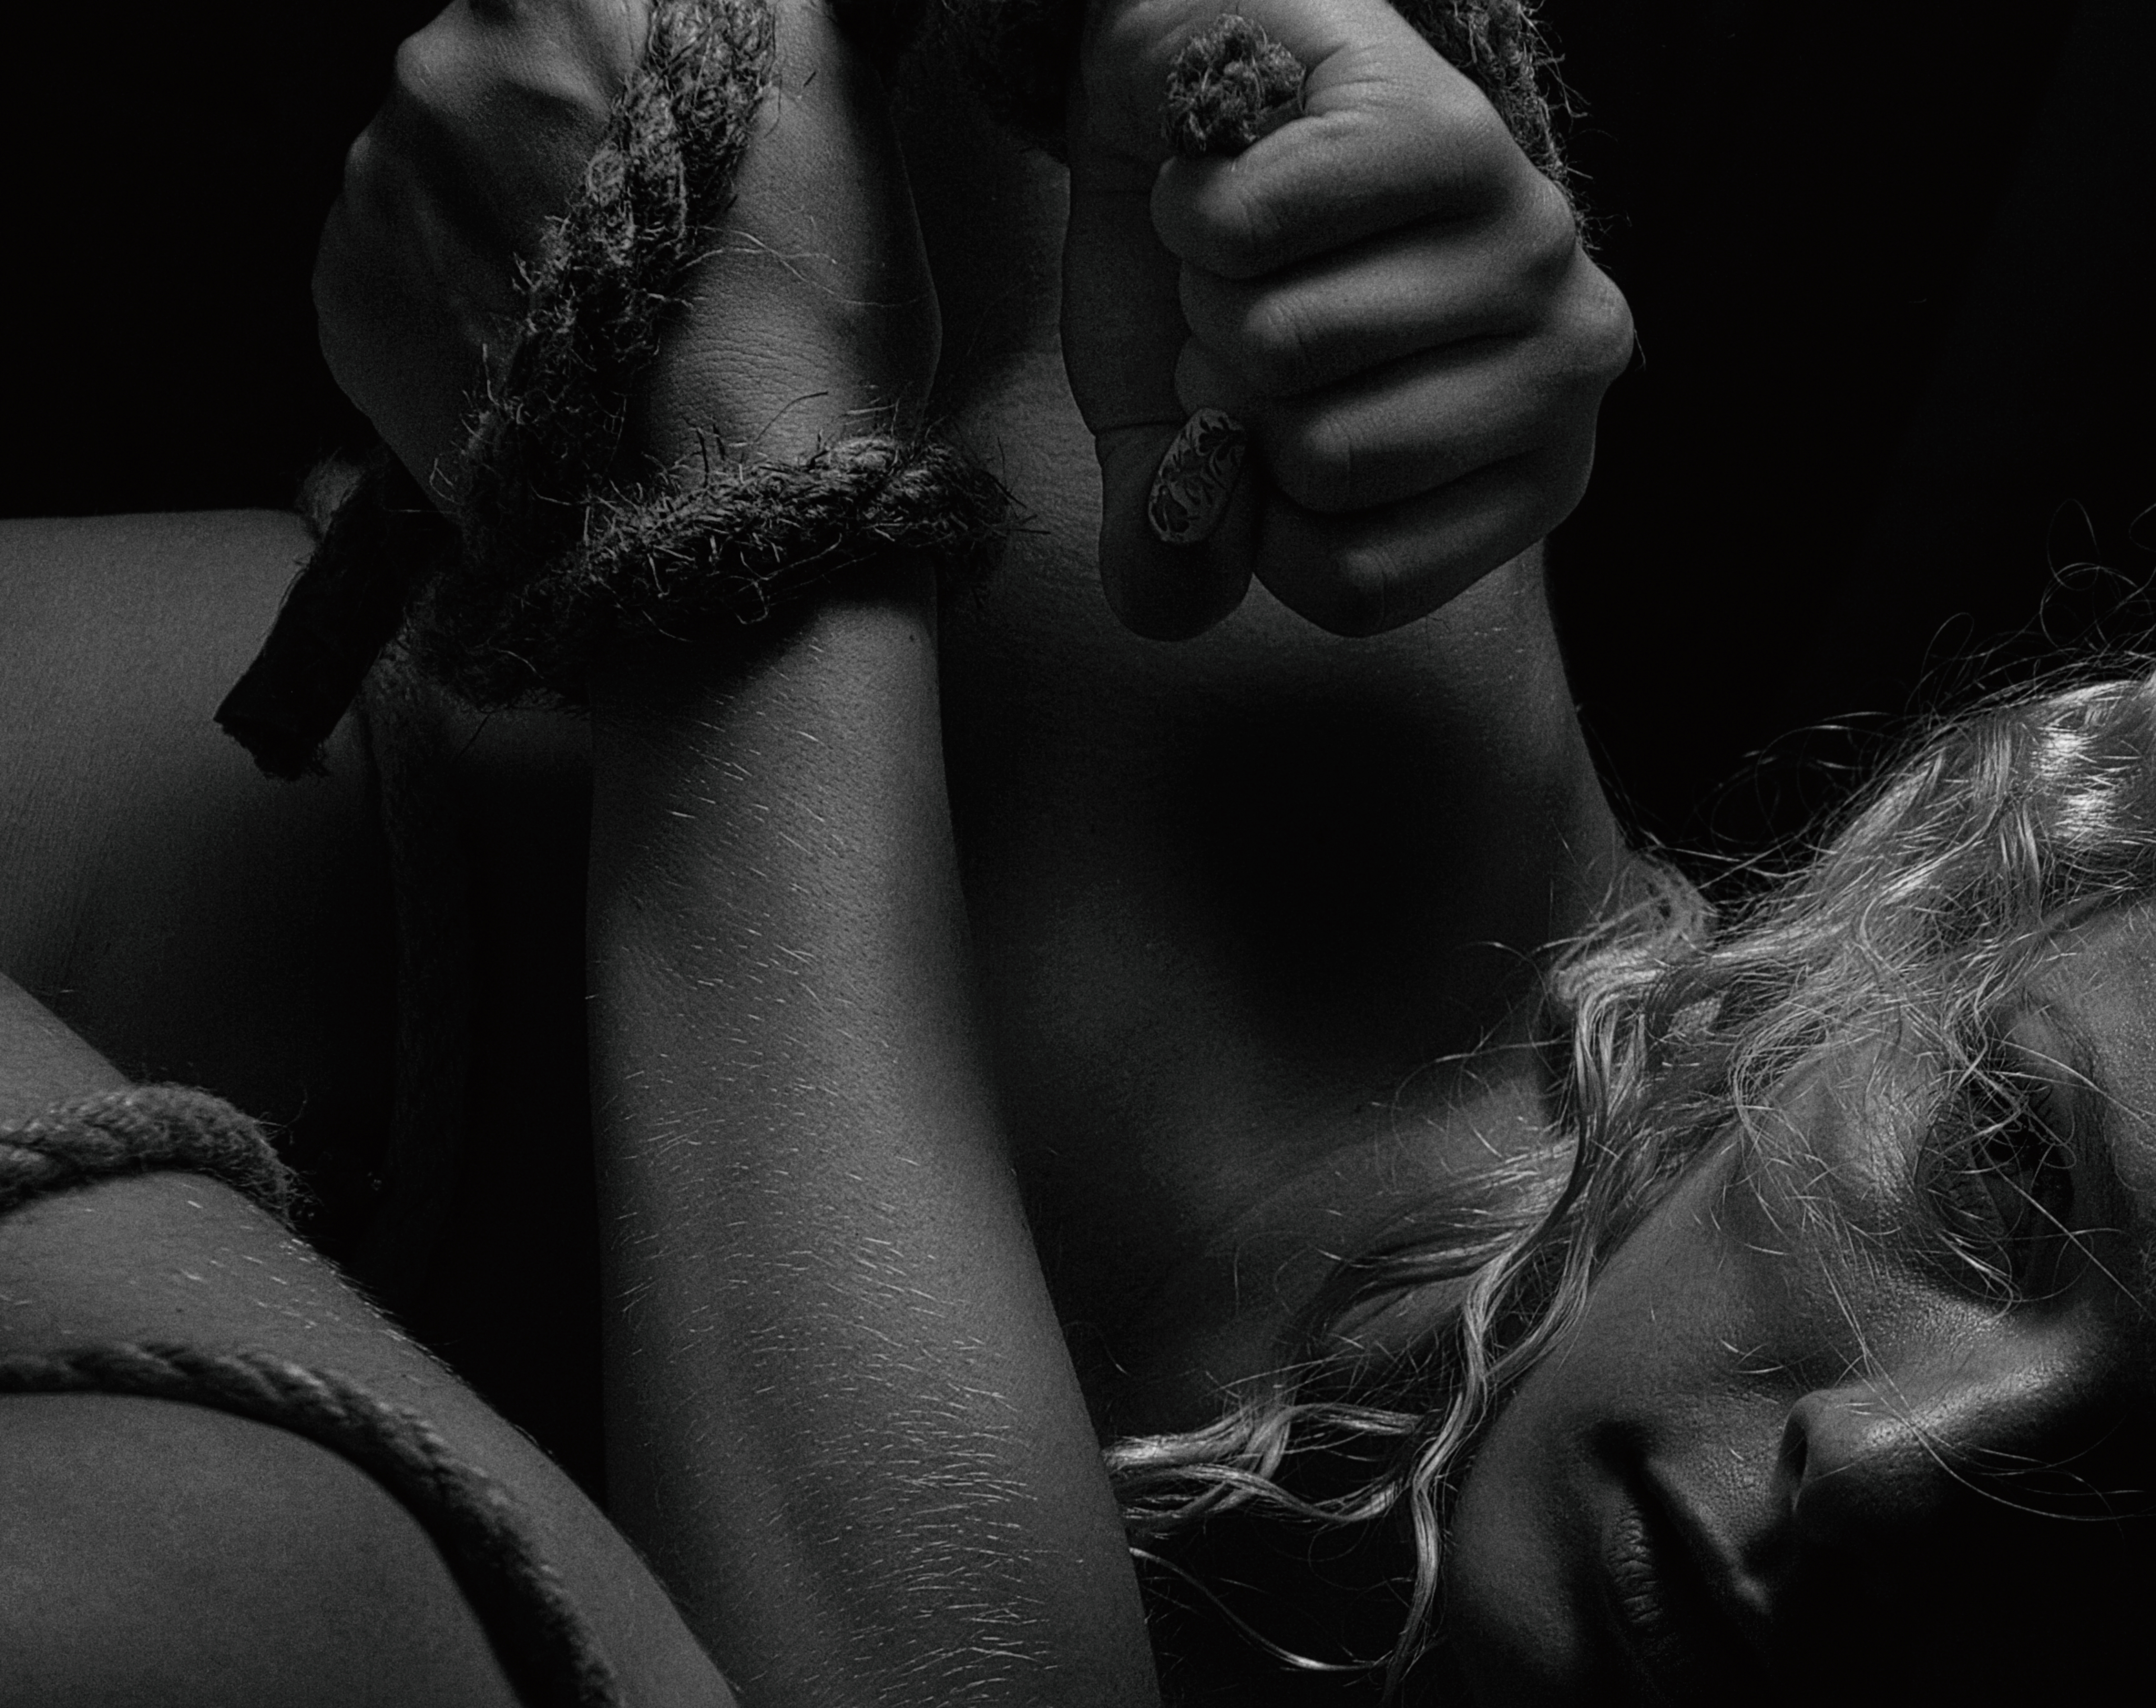
portrait, girl, body, retro, face, beautiful, look, studio, monochrome, donate, joint, leg, black, fashion, flash photography, black and white, gesture, thigh, style, finger, interaction, knee, nail, thumb, wrist, chest, monochrome photography, elbow, barefoot, foot, calf, beauty, human leg, eyewear, toe, darkness, fashion accessory, jewellery, pattern, Barechested, flesh, stock photography, tattoo, sitting, fun, stocking, ankle, fur, back, headpiece, abdomen, child